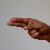
The image shows a hand gesture representing the letter 'H' in Indian Sign Language.